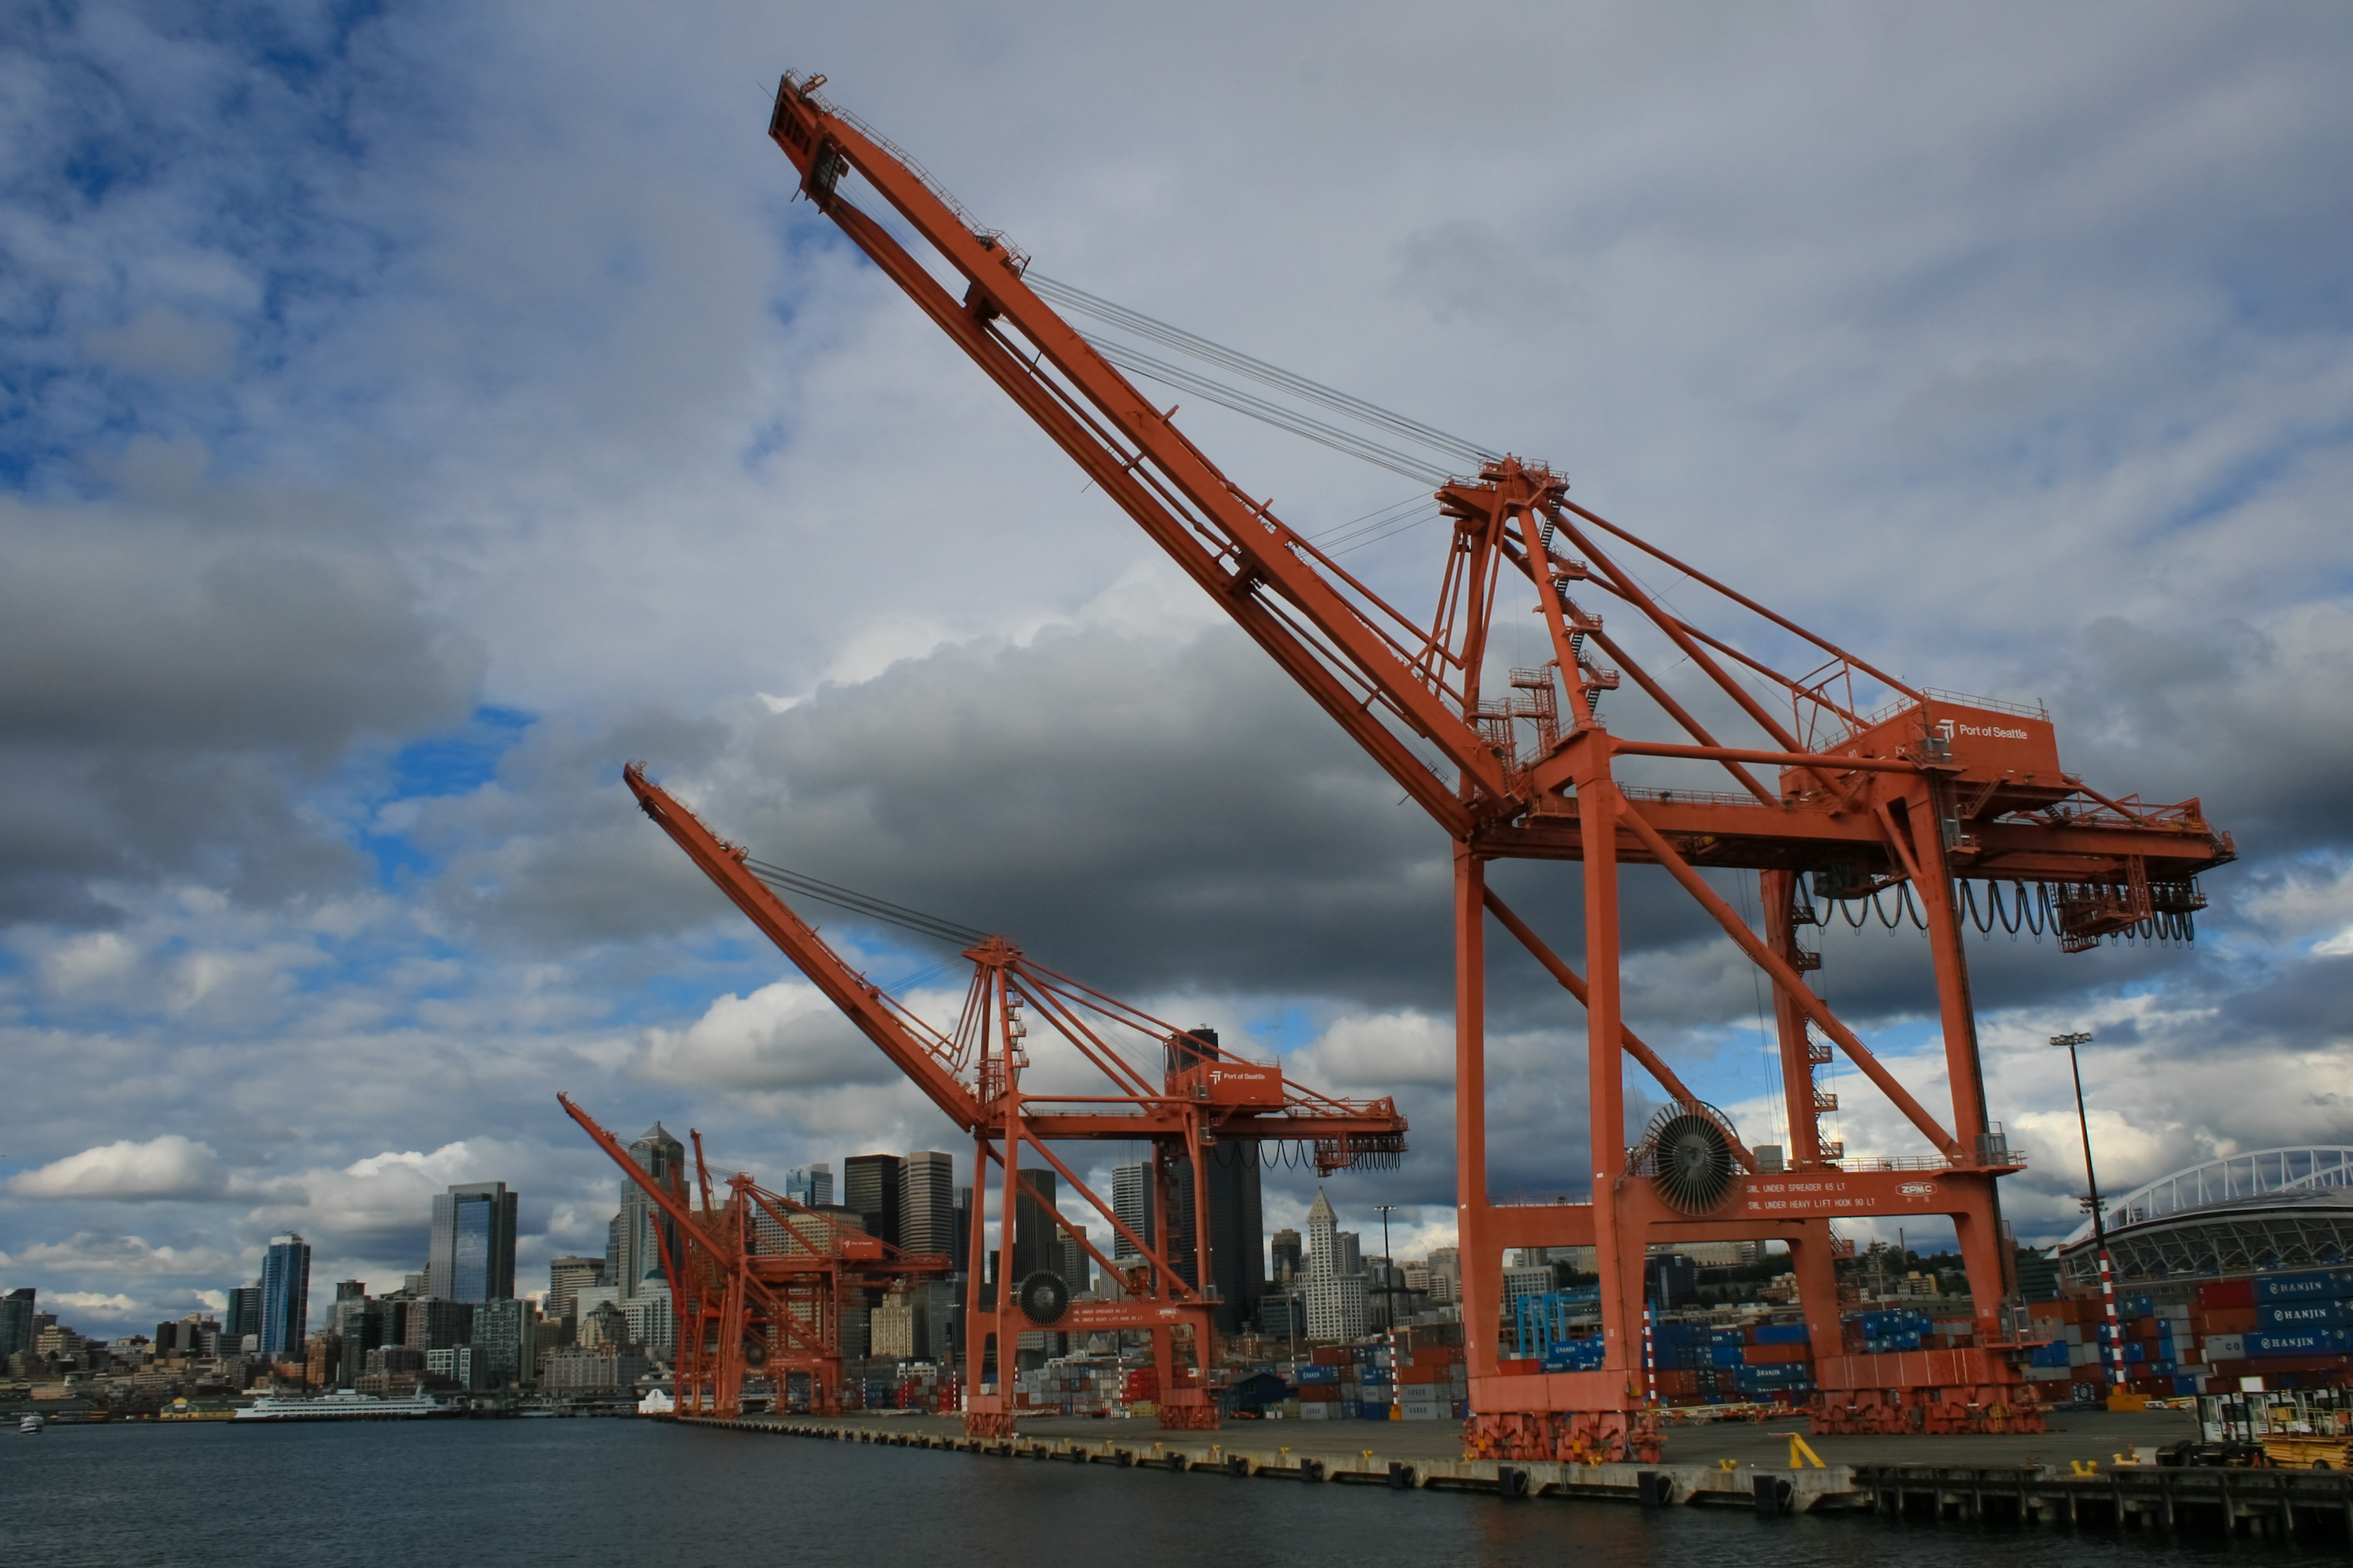
dock, city, ship, transport, vehicle, port, seattle, clouds, cranes, crane, container ship, freight transport, construction equipment, jackup rig, floating production storage and offloading, offshore drilling, crane vessel floating